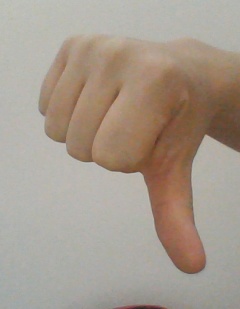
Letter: waw